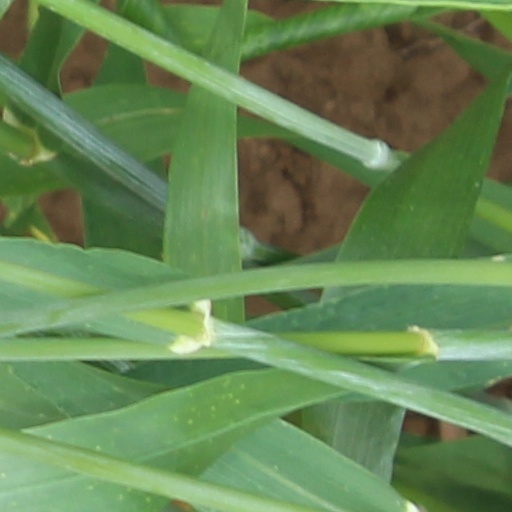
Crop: wheat